Anne de Montmorency, 1st Duke of Montmorency

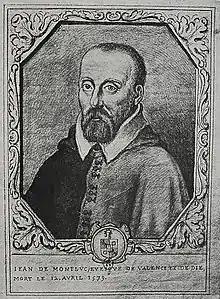
Jean de Monluc, bishop of Valence, whose criticism of the Catholic church enraged the fervent Catholics of court including Montmorency

Guise was flush with victory after his triumph at Metz, and had gained great esteem in the eyes of the king for his performance. Upon his return the king kissed him, and addressed him as brother. Montmorency was infuriated by this favour shown to his rivals.